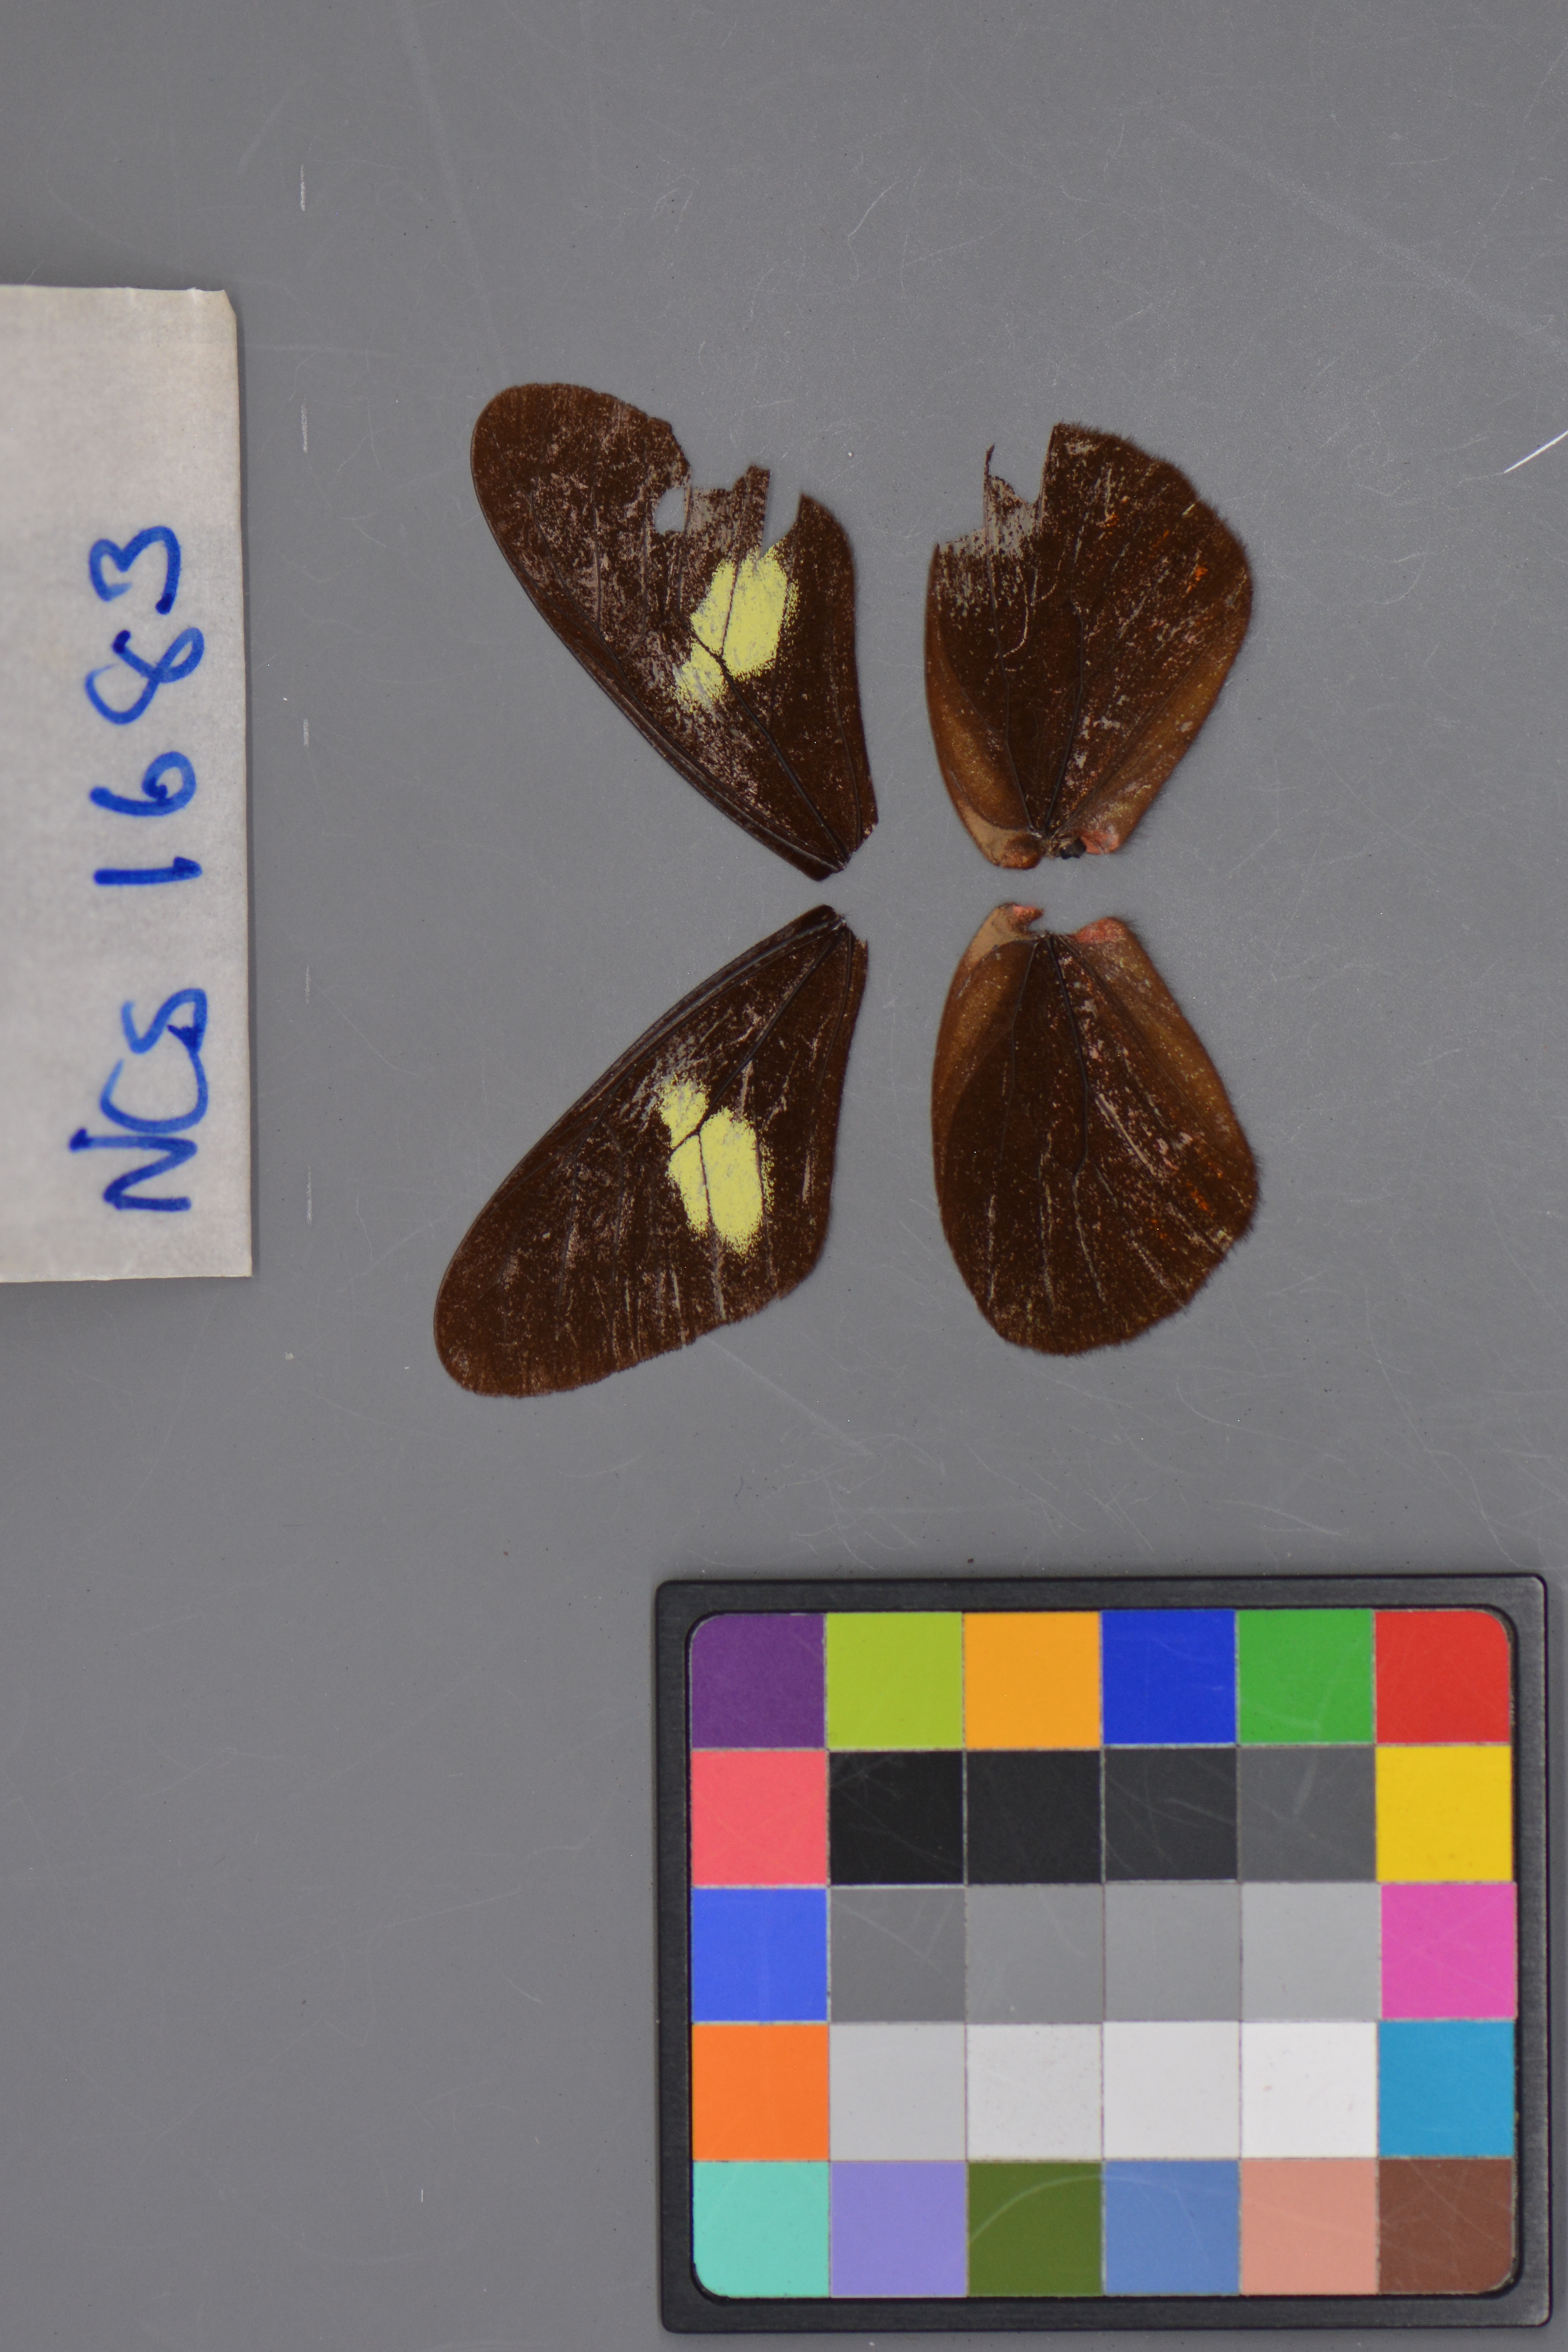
Genus: Eueides
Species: tales
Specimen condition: damaged
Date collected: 18-Aug-08